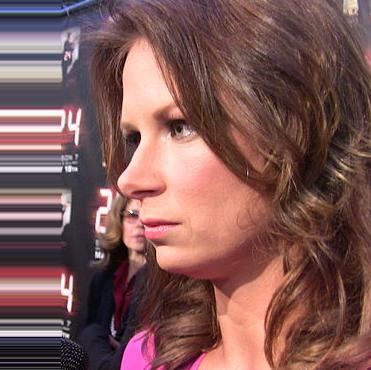
Age: 37